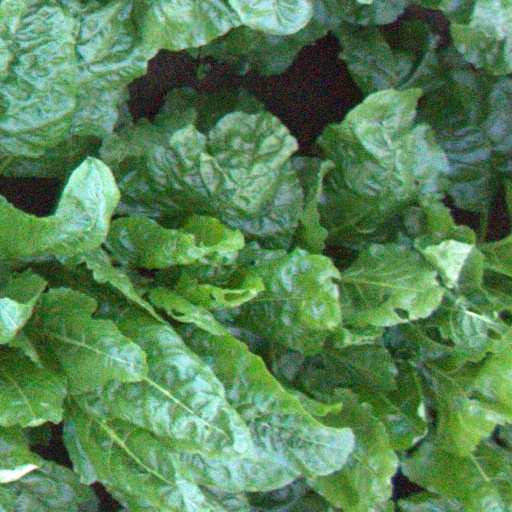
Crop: sugar beet